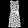
Label: Dress